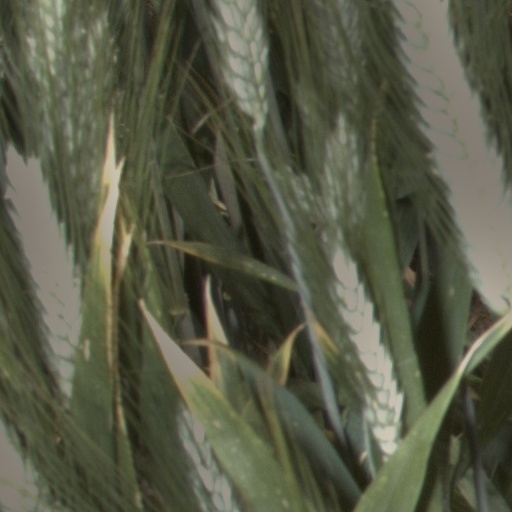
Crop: wheat